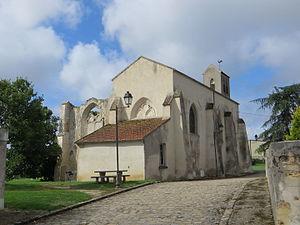
Vue de l'église
Cet article recense les monuments historiques de l'est de la Seine-et-Marne, en France.
Bussières est une commune française située dans le département de Seine-et-Marne, en région Île-de-France.